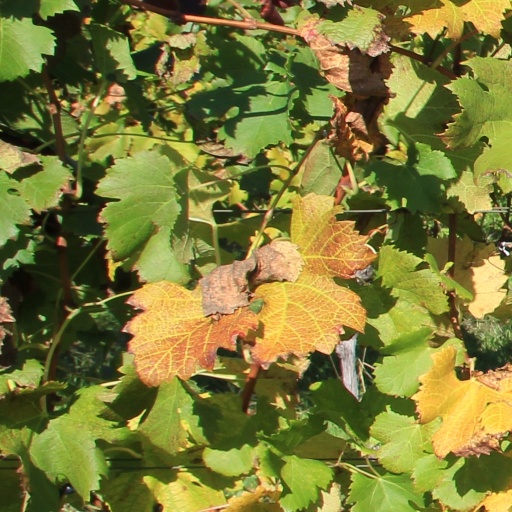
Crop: grape